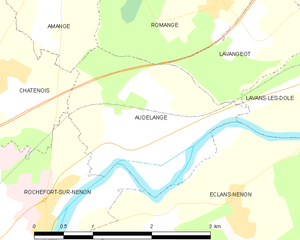
Audelange est une commune française située dans le département du Jura, en région Bourgogne-Franche-Comté. Les habitants se nomment les Audelangeais et Audelangeaises.